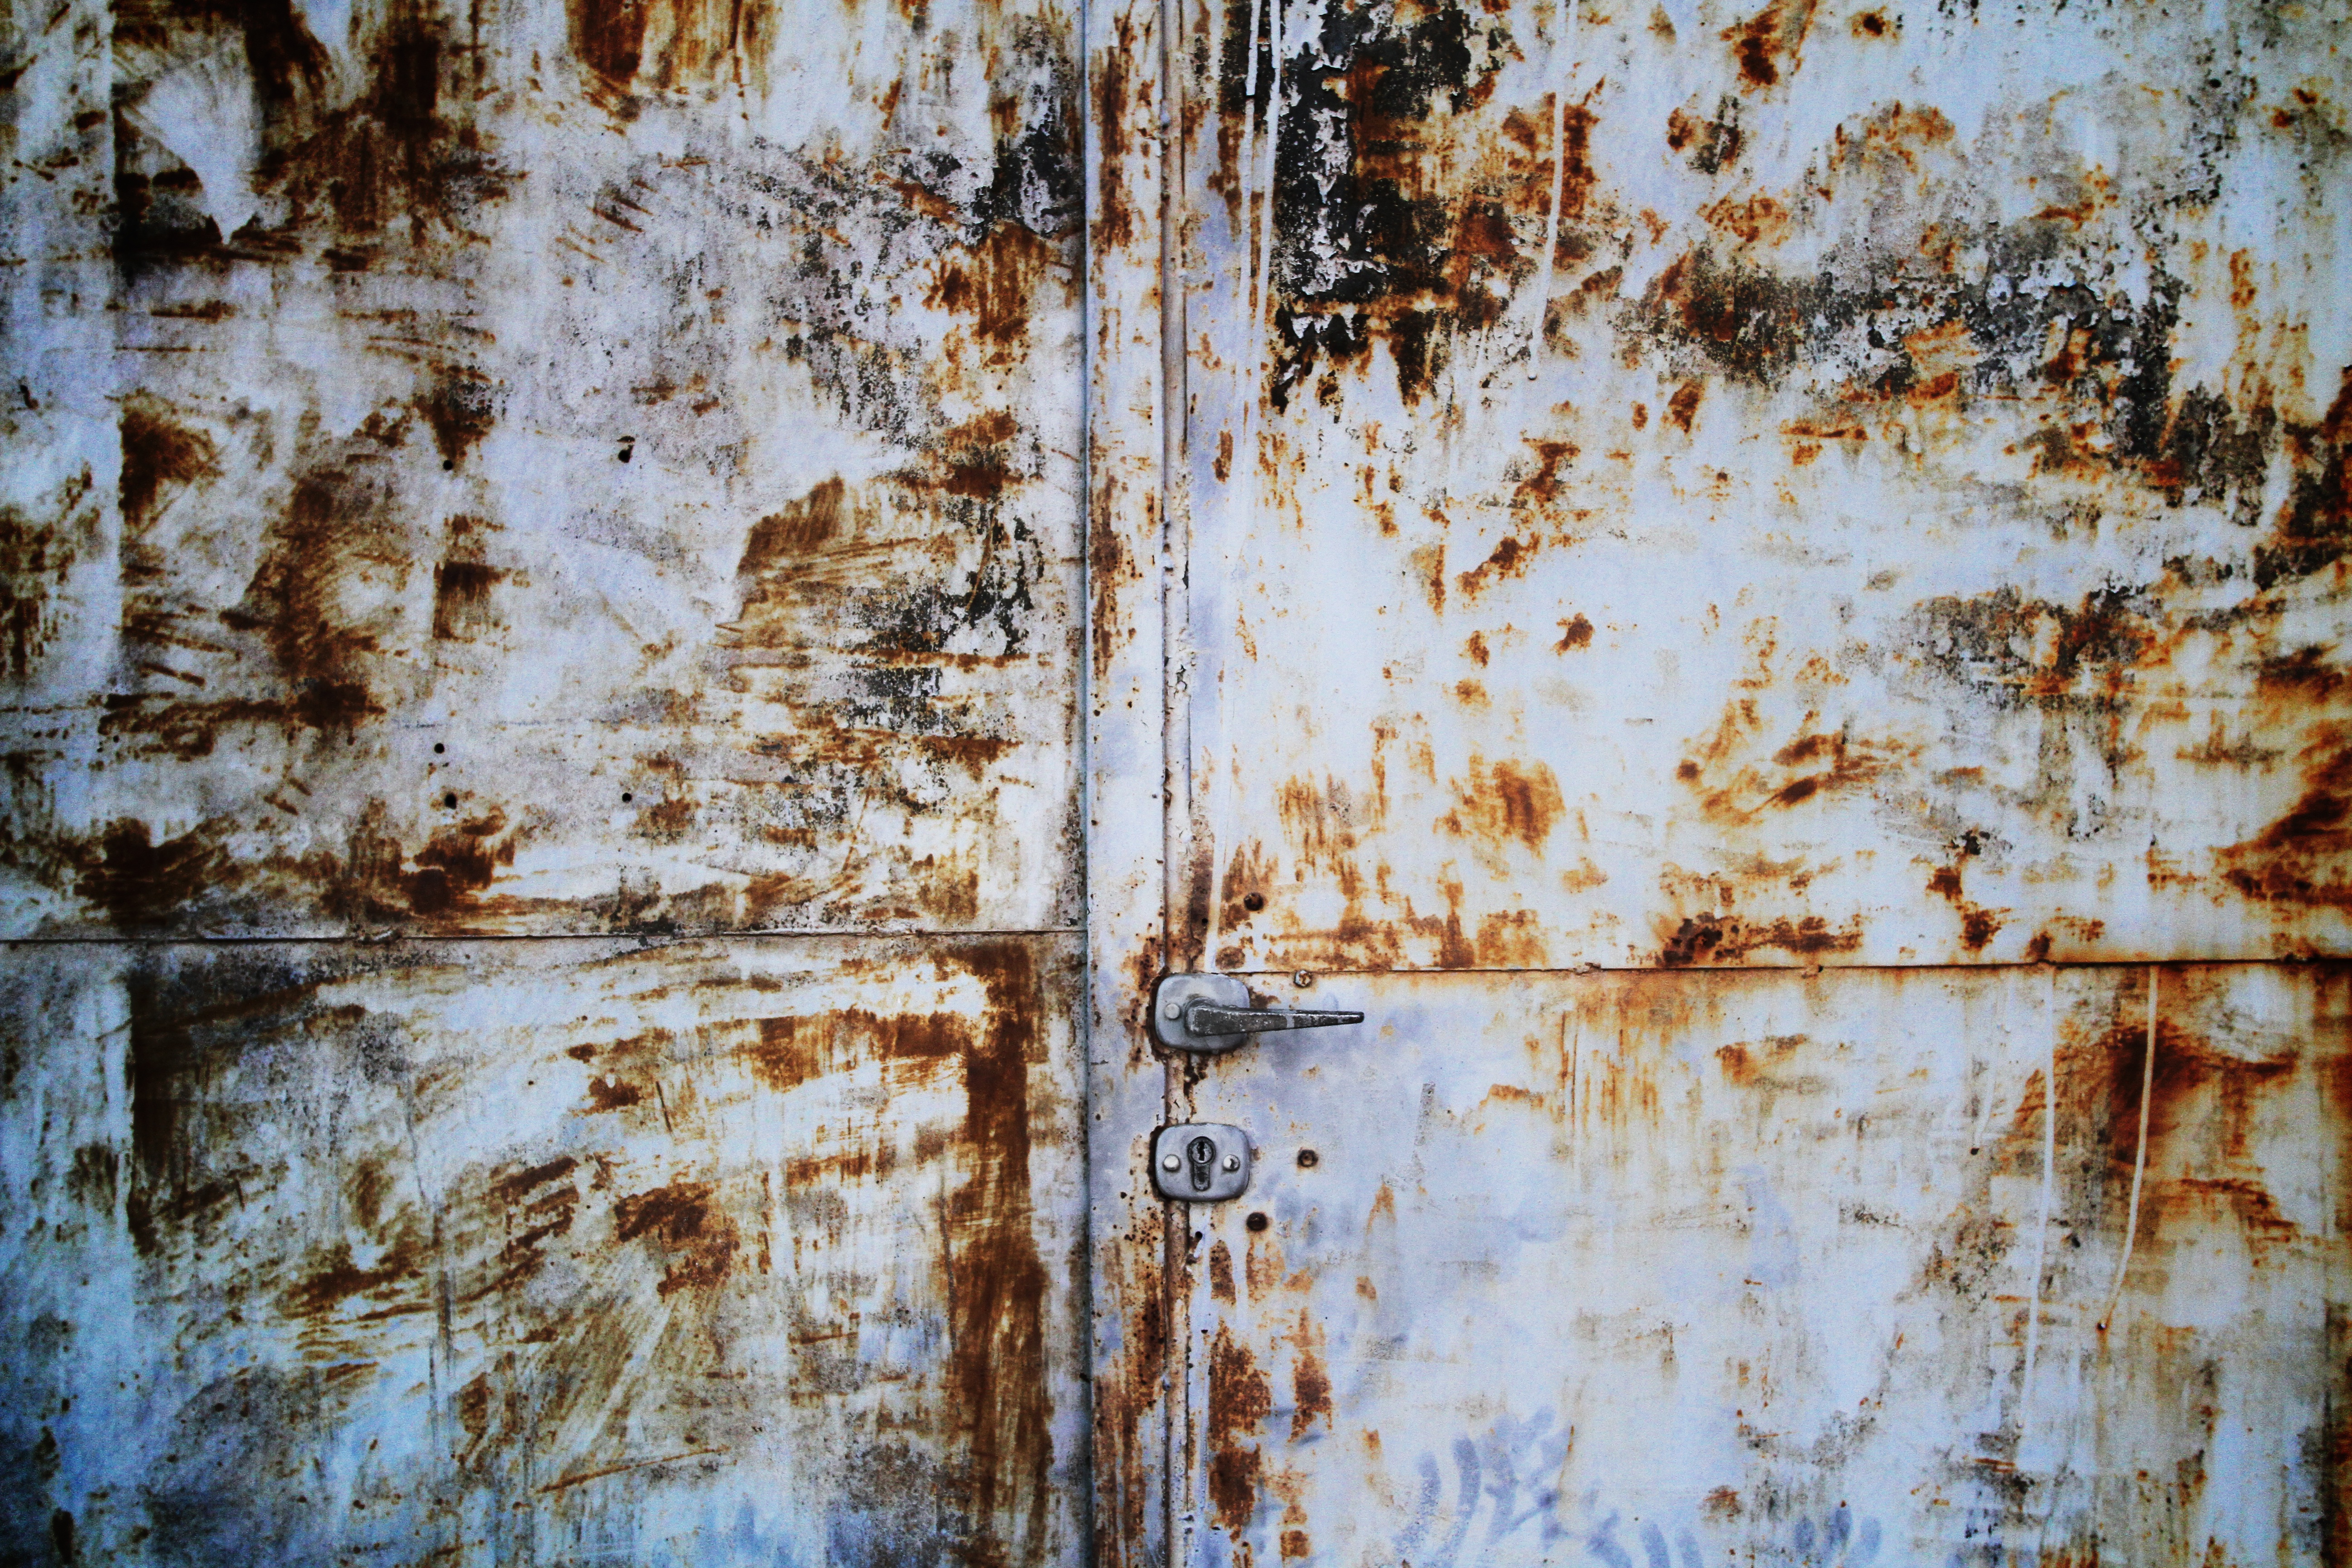
tree, wood, texture, trunk, wall, formation, rust, birch, material, painting, modern art, acrylic paint